Don Cherry

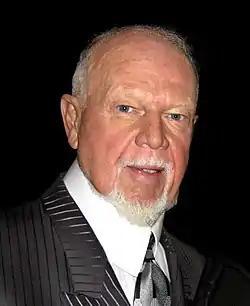
Cherry in 2010

Donald Stewart Cherry (born February 5, 1934) is a Canadian former ice hockey player, coach, and television commentator. He played one game in the National Hockey League (NHL) with the Boston Bruins. After concluding a playing career in the American Hockey League, he coached the Bruins for five seasons leading the team to four division titles and two appearances in the Stanley Cup Finals.